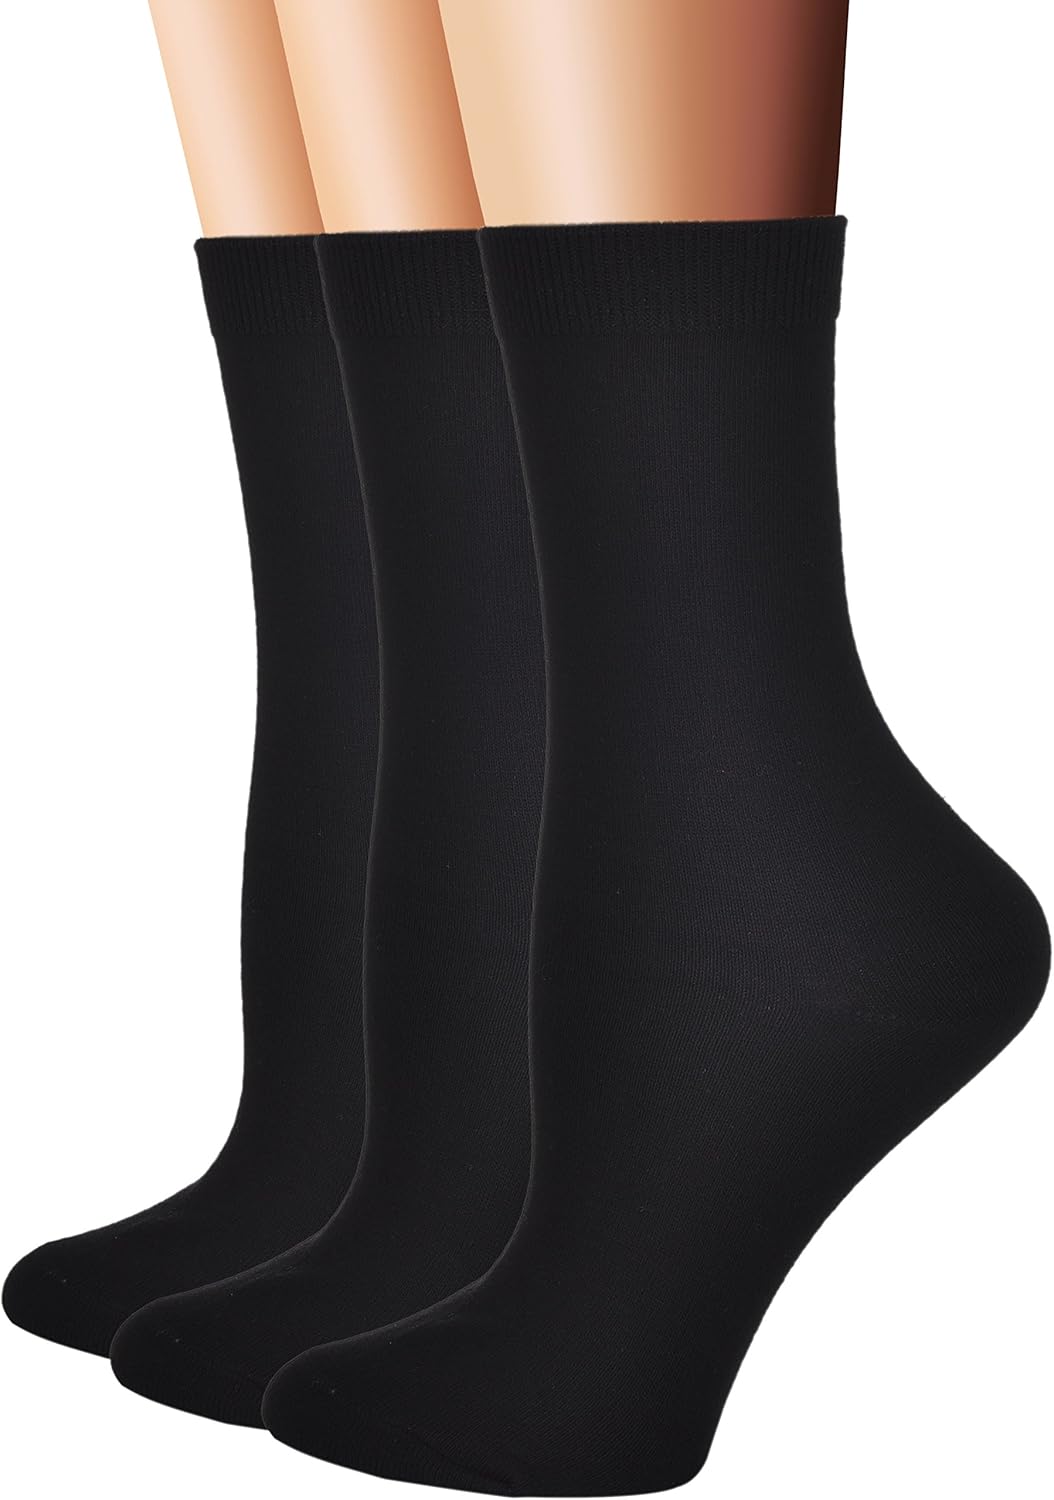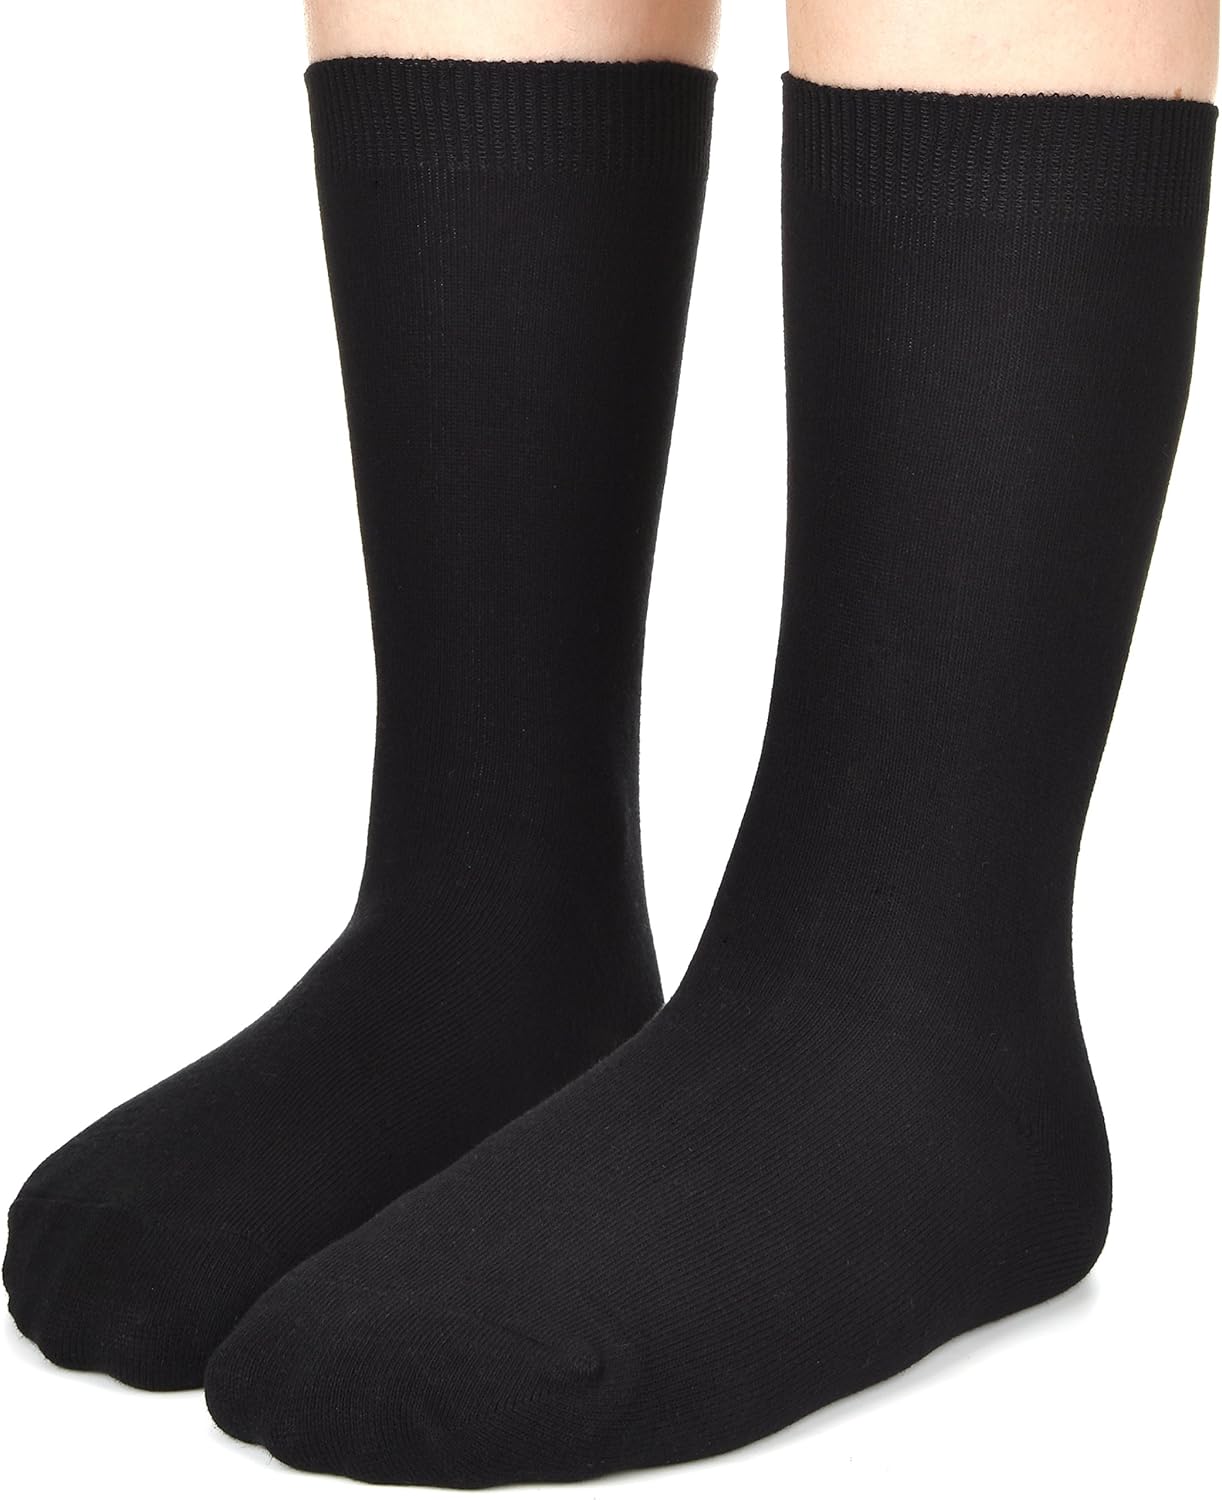
Flora&Fred Women's Flat Knit Cotton Crew Socks, Solid Color, Size 9-11 / Shoe Size 5-9
Category: AMAZON FASHION
About us Flora&Fred socks begin with the forgotten finds uncovered in thrift stores, pictures of a family road trip taken long ago, the texture of a knitted sweater, and the yearning for something. Our Collections translate inspirations from past into tangible designs that are relatable today. Adding a nostalgic, vintage element, it's a pair of socks stands apart, both in your sock drawer and on your feet. You will never try to hide your socks again. These socks are sure to wake up your footwear Washing instructions Cold WashDo not BleachDo not tumble dryDo not Iron
Features: Polyester,Cotton,Spandex | Do Not Tumble Dry,Do Not Iron,Do Not Bleach | 85% Premium Cotton, 13% Polyester, 2% Spandex | Classic color and design that every sock drawer needs | Knit from the softest combed cotton. Gentle and comfortable feel against skin | High quality, breathable and moisture-wicking. Perfect for casual, work, or dress wear | Comes in a box. Makes a great gift